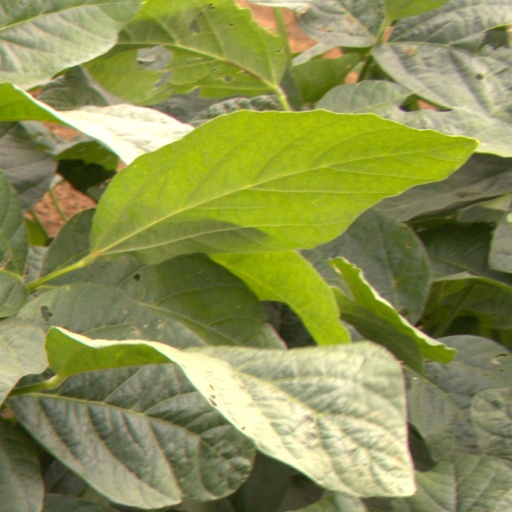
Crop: soybean